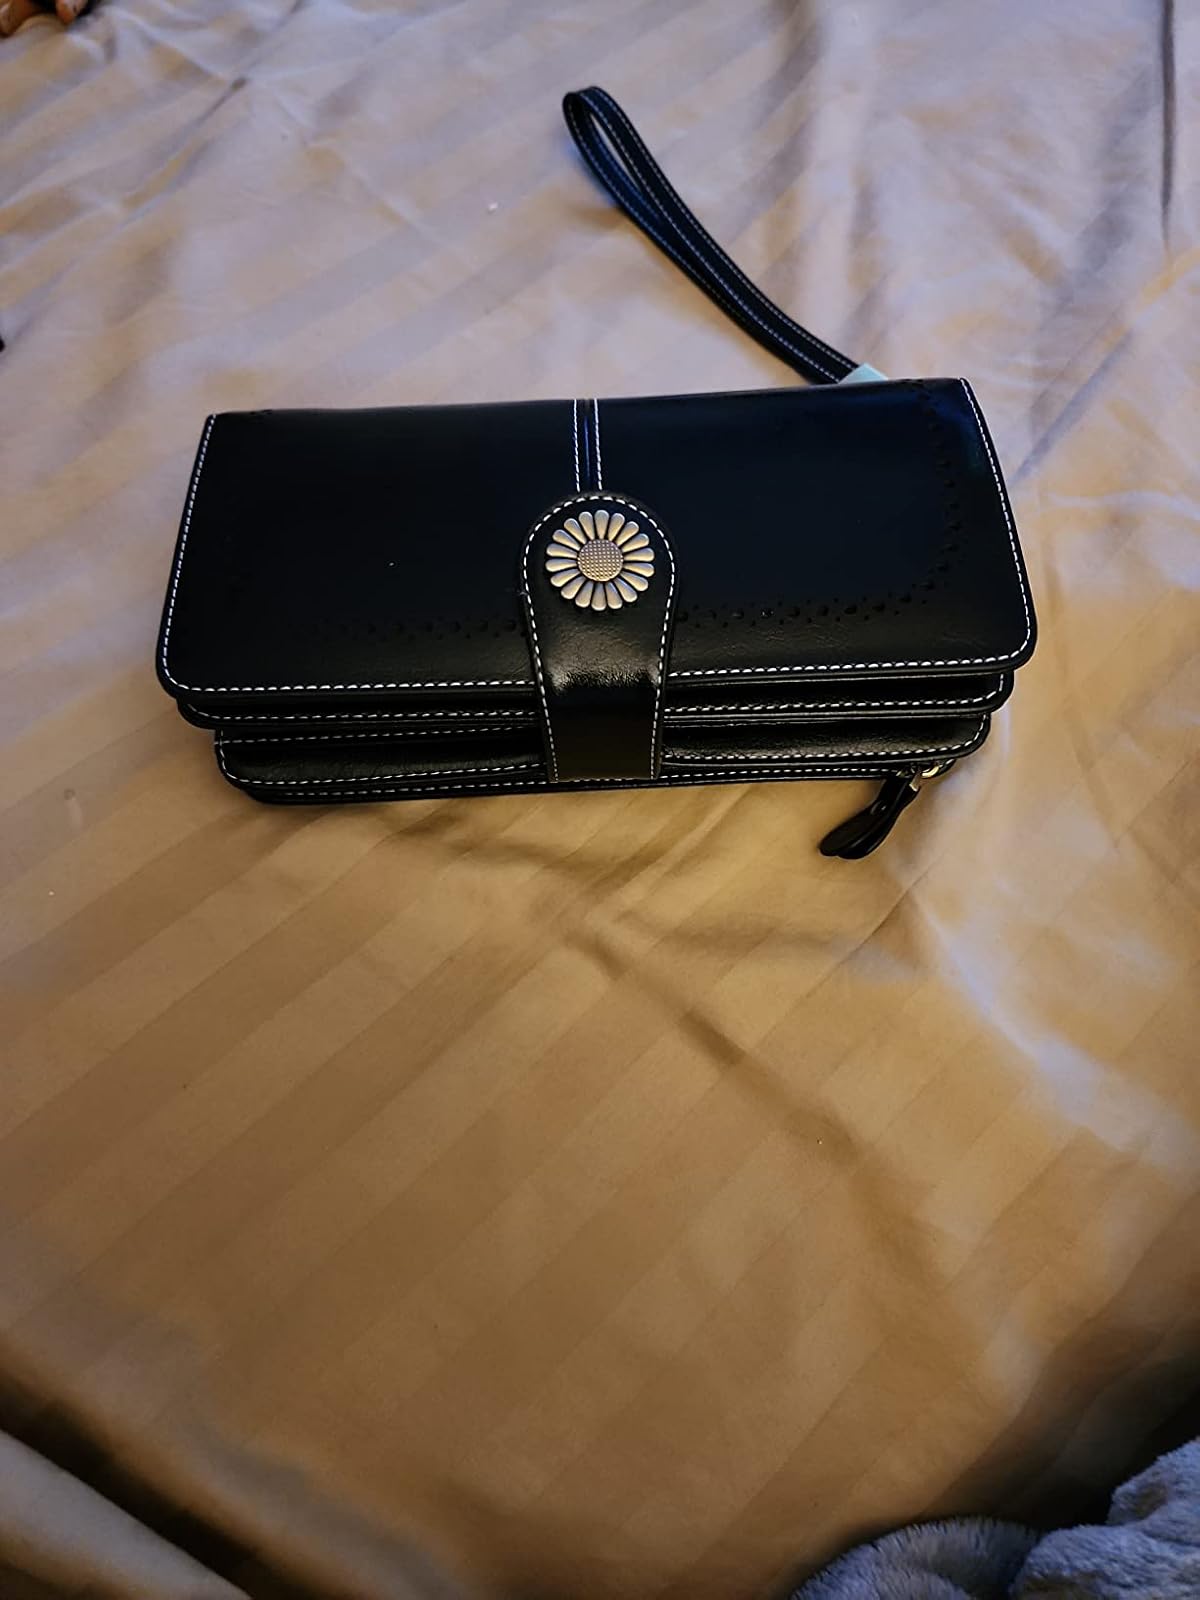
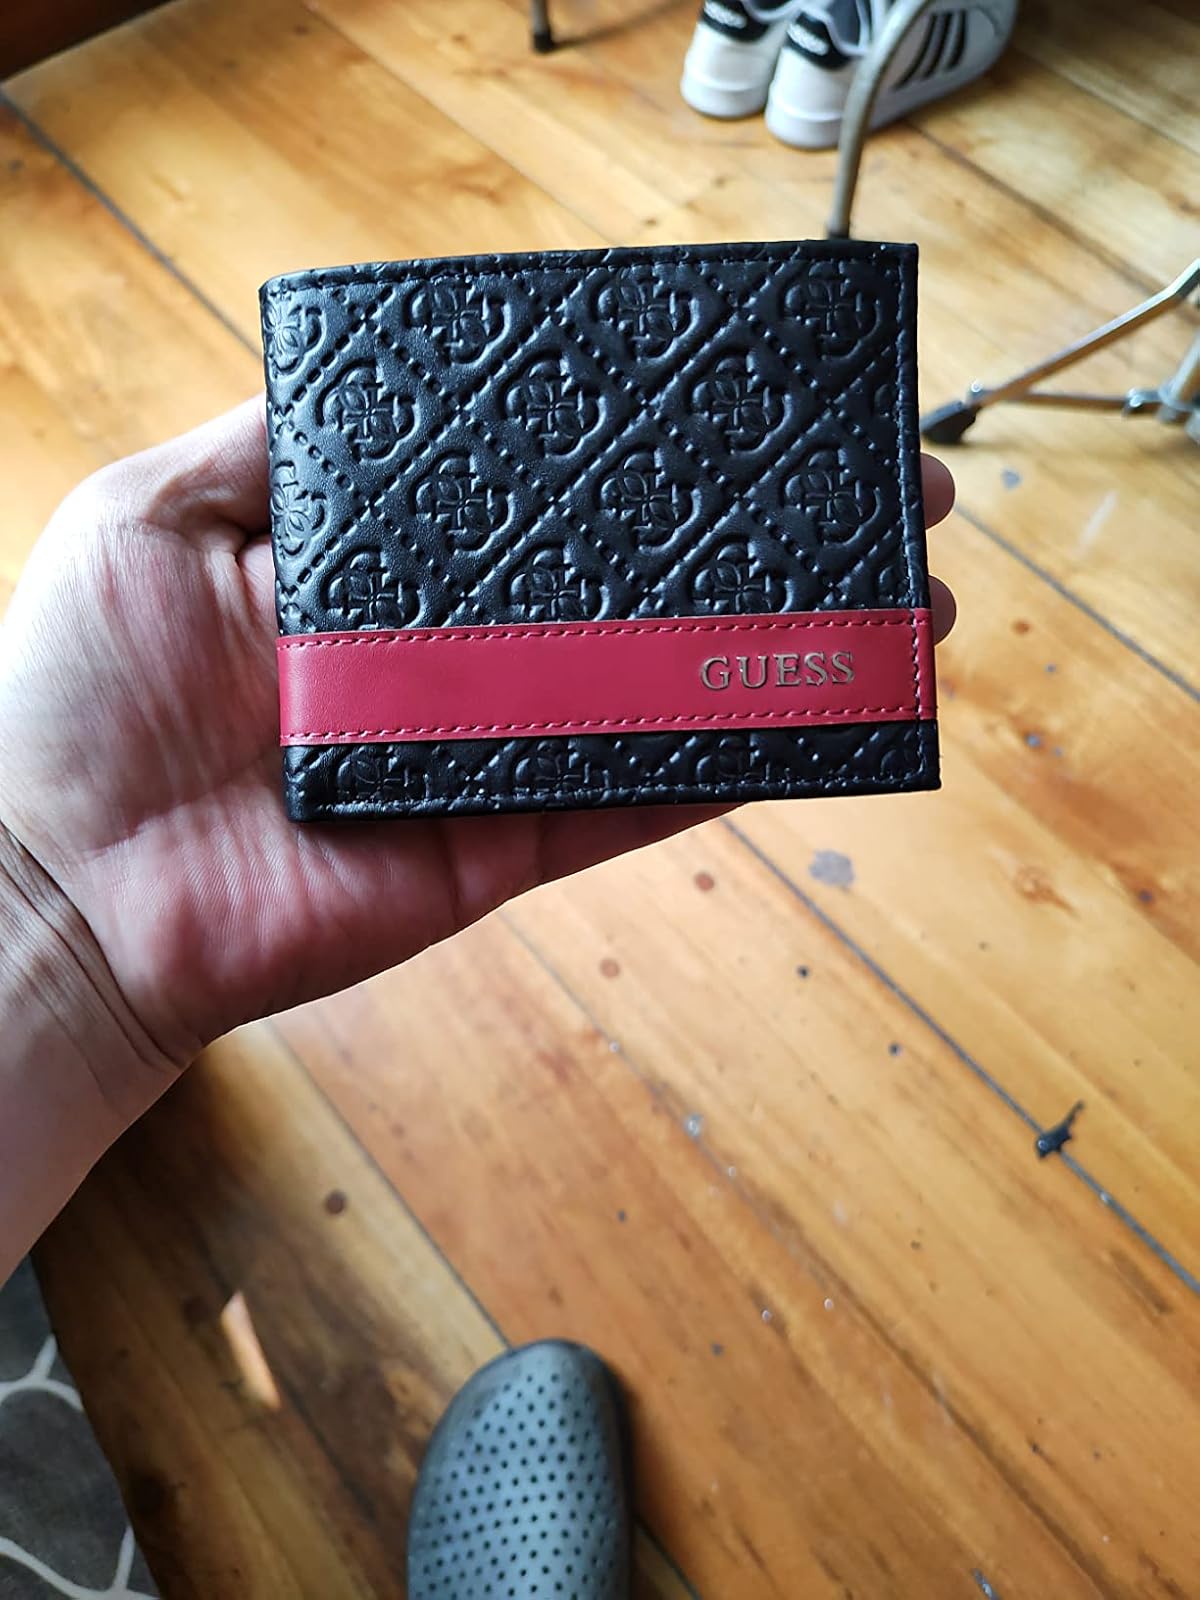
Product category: accessories_wallet
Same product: no